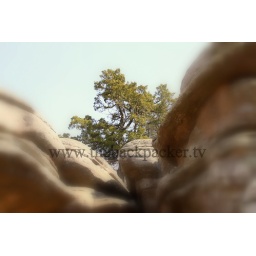
tree in rock